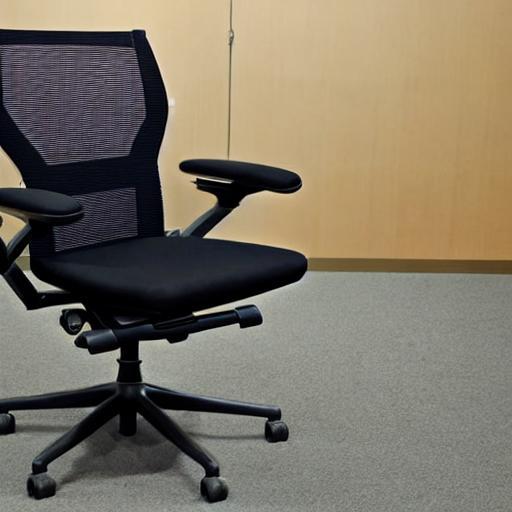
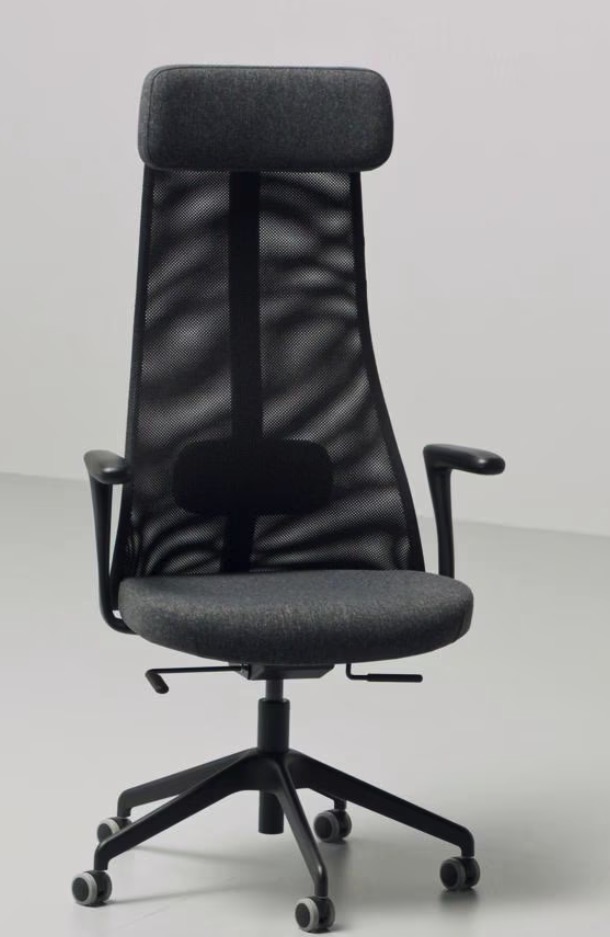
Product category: items_chair
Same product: no